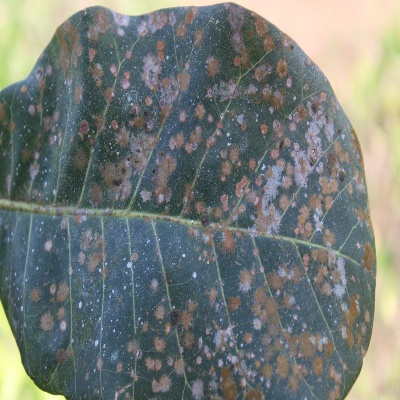
Crop: Cashew
Condition: red rust